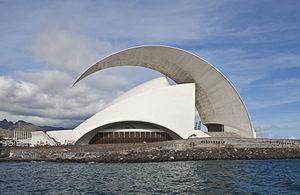
L'auditorium de Tenerife « Adán Martín », en espagnol Auditorio de Tenerife, est un auditorium conçu par l'architecte espagnol Santiago Calatrava Valls. Inauguré en 2003, il se situe à Santa Cruz de Tenerife, en bordure de l'océan Atlantique.